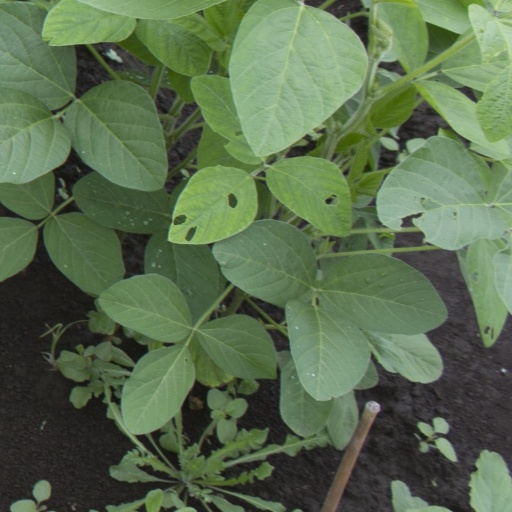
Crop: soybean